Lake Tanganyika sardine

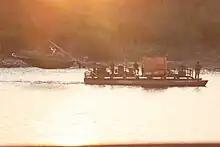
Kapenta rig

In Lake Kariba 360,000 Lake Tanganyika sardines were introduced by the Zambian government in 1967 and 1968 to be fished, here they enter the fishery at about in length when they are 3–4 months old. The bulk of those caught in the fishery are long and about 5 months old. There appears to be a correlation between biomass and fishing effort, as the biomass was 10% lower in 1985 than it was in 1974 when fishing began. The annual catch on Lake Kariba is now between .